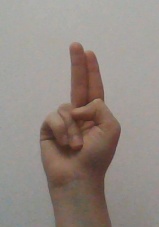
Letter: taa